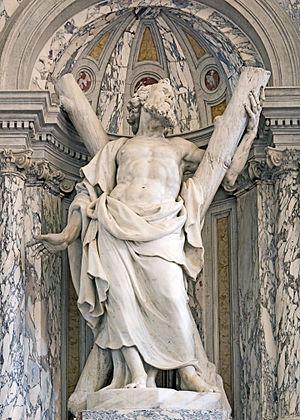
L’université de Patras fut créée en 1964. C’est la troisième plus grande université de Grèce, en termes d'étudiants, de personnel de recherches et de nombre de départements.
André est un Juif de Galilée, frère de saint Pierre, et le premier des apôtres à connaître Jésus-Christ, aussitôt après son baptême sur les bords du Jourdain. Toutefois, son appel définitif ne date que du moment où Jésus le rencontra avec son frère Simon, jetant les filets pour pêcher, dans le lac de Tibériade. Pour cette raison, la tradition ecclésiastique lui donne le titre de Protoclet ou « Premier appelé ». Le baiser des deux frères Pierre et André est devenu le symbole de la marche vers l'Unité des Églises d'Orient et d'Occident.
L'église Sant'Andrea della Zirada est un édifice religieux de la ville de Venise, situé dans le sestiere de Santa Croce.